1898 Michigan Wolverines football team

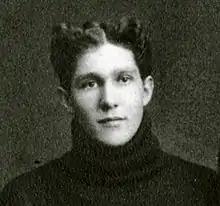
John McClean also set records for Michigan's track team in the 120-yard hurdles and broad jump.

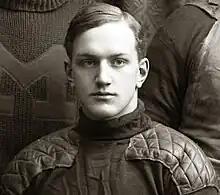
End Neil Snow was a star of the 1901 "point-a-minute" team and is a member of the College Football Hall of Fame.

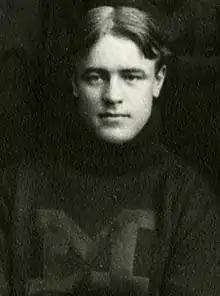
Guard William Caley was the second leading scorer on the 1898 team.

The following 17 players received varsity "M" letters for their participation on the 1898 football team: